Gymslip

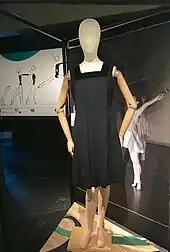
Navy woolen pinafore dress with velvet yoke, worn by students of Dunfermline College of Physical Education c. 1910–1920.

A gymslip is a sleeveless tunic with a pleated skirt most commonly seen as part of a school uniform for girls. The term "gymslip" primarily refers to the school uniform; otherwise the term pinafore dress (British English) or jumper dress (American English) is usually preferred.